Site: brandenburg
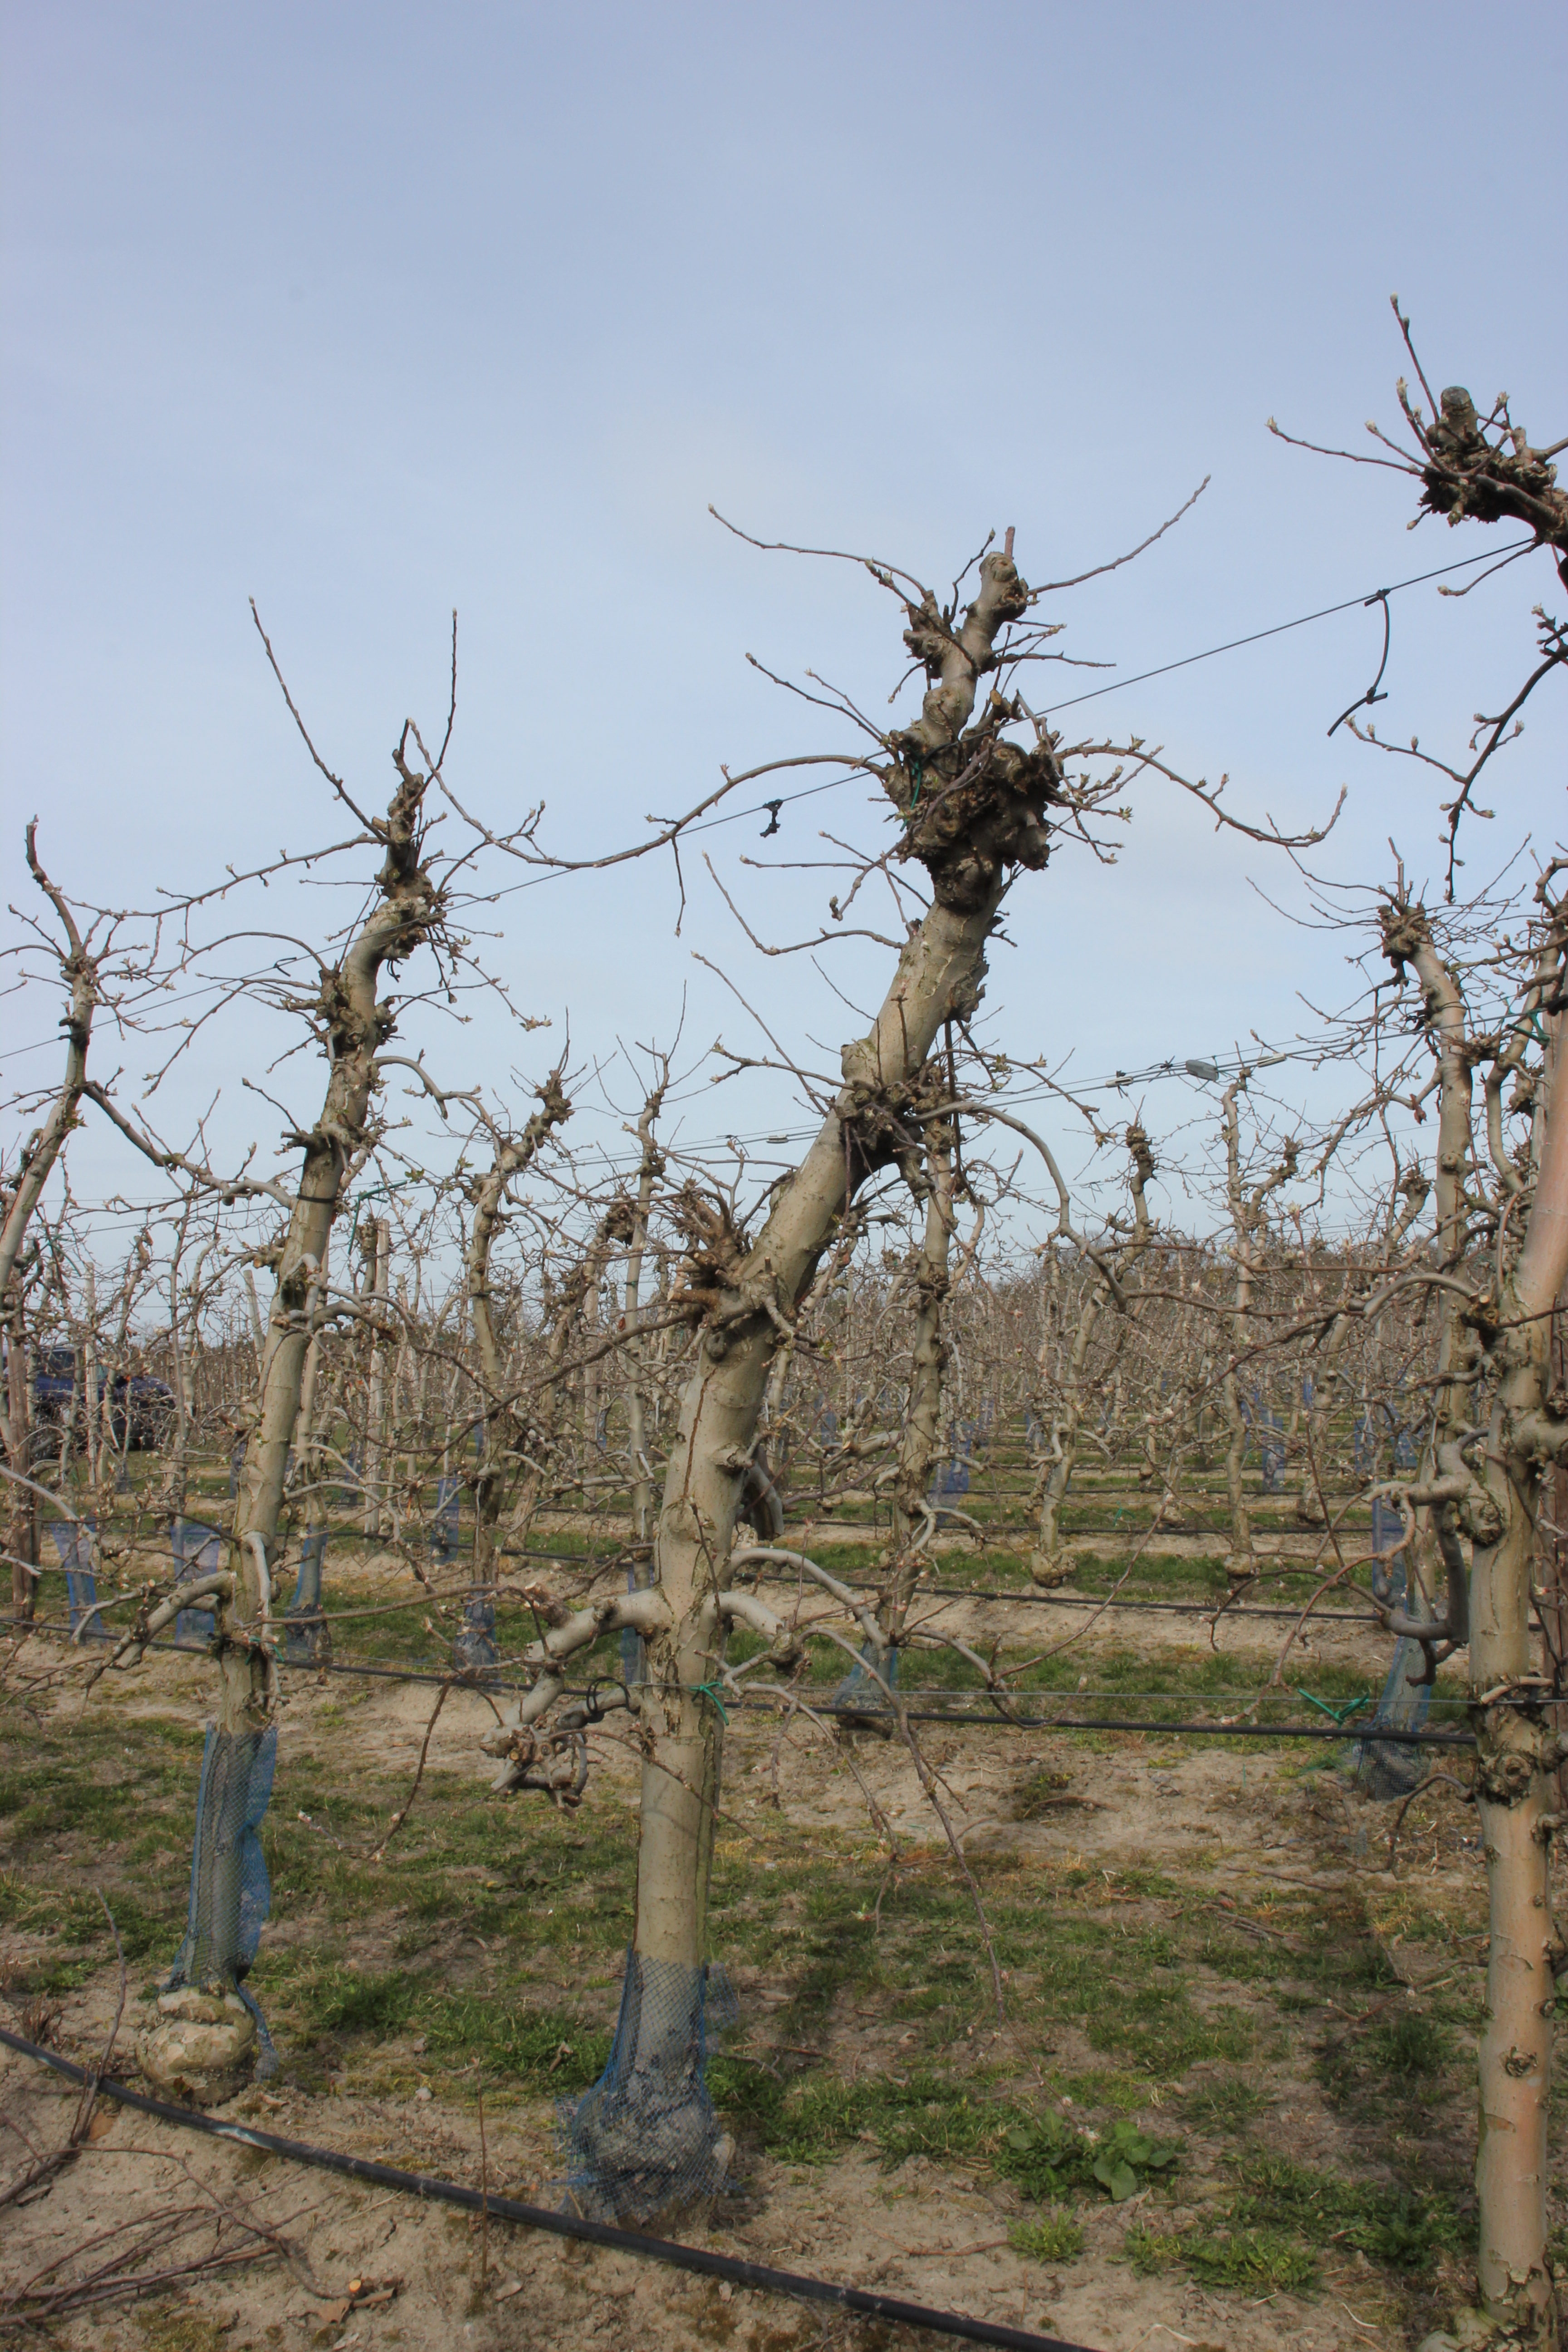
Growth stage (BBCH 54): Inflorescence emergence